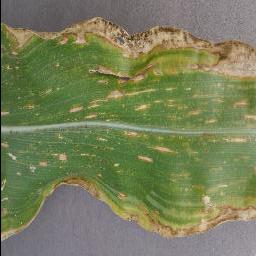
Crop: corn
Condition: (maize)_cercospora_spot_gray_spot